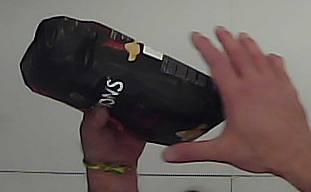
Product: lays_chill